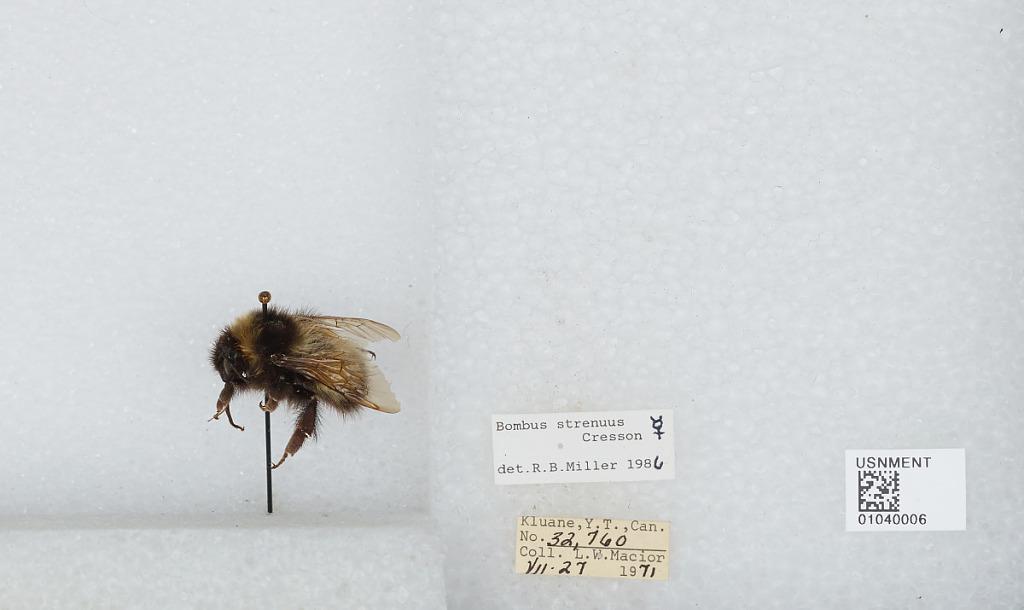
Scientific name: Bombus (Alpinobombus) neoboreus Sladen
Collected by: L. Macior
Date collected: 1971-7-27
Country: Canada
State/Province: Yukon Territory
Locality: Kluane
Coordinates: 60.75, -139.5
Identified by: Miller, R. B.